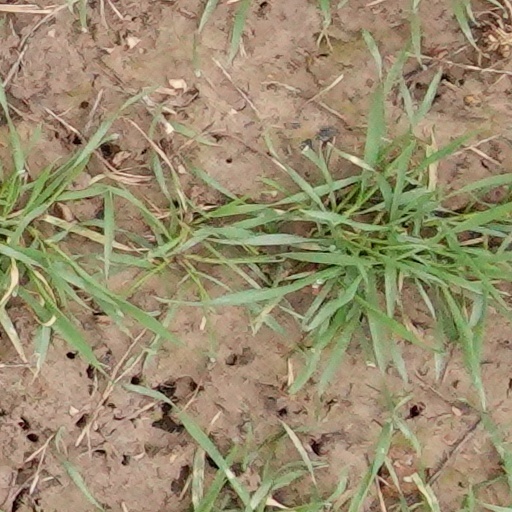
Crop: wheat